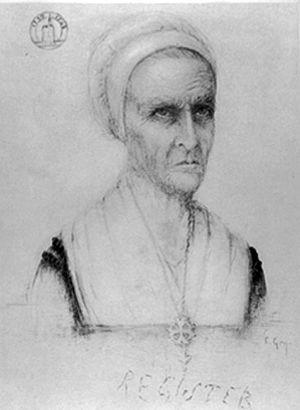
Marie Durand (1711-1776)
Le département de l'Ardèche est un département français situé dans la région Auvergne-Rhône-Alpes. Sa préfecture est Privas. Il doit son nom à la rivière Ardèche qui le traverse d'ouest en est, ses habitants s'appellent les Ardéchois. Il est composé de 335 communes au 1ᵉʳ janvier 2020. L'Insee et la Poste lui attribuent le code 07.
Le pasteur Jean Bérenger, dit « Colombe » ou « Le Martyr », fut un chef prédicant célèbre du temps de la clandestinité pour la religion réformée, président du synode des églises du désert dans le Dauphiné, père du comte d'Empire Jean Bérenger, personnalité d'influence sous le Premier Empire.
Marie Durand, née le 15 juillet 1711 et morte en juillet 1776 au Bouchet-de-Pranles, est une personnalité protestante. Elle est emprisonnée à la tour de Constance en raison de sa foi protestante, de 1730 à 1768.